Suharto

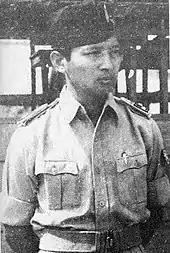
Lieutenant Colonel Suharto,

Prawirowihardjo took to raising the boy as his own, which provided Suharto with a father-figure and a stable home in Wuryantoro. In 1931, he moved to the town of Wonogiri to attend the primary school, living first with Prawirohardjo's son Sulardi, and later with his father's relative Hardjowijono. While living with Hardjowijono, Suharto became acquainted with Darjatmo, a ("shaman") of Javanese mystical arts and faith healing. The experience deeply affected him and later, as president, Suharto surrounded himself with powerful symbolic language. Difficulties in paying the fees for his education in Wonogiri resulted in another move back to his father in Kemusuk, where he continued studying at a lower-fee Schakel Muhammadiyah (middle school) in the city of Yogyakarta until 1938. Suharto's upbringing contrasts with that of leading Indonesian nationalists such as Sukarno in that he is believed to have had little interest in anti-colonialism, or political concerns beyond his immediate surroundings. Unlike Sukarno and his circle, Suharto had little or no contact with European colonisers. Consequently, he did not learn to speak Dutch or other European languages in his youth. He learned to speak Dutch after his induction into the Dutch military in 1940.